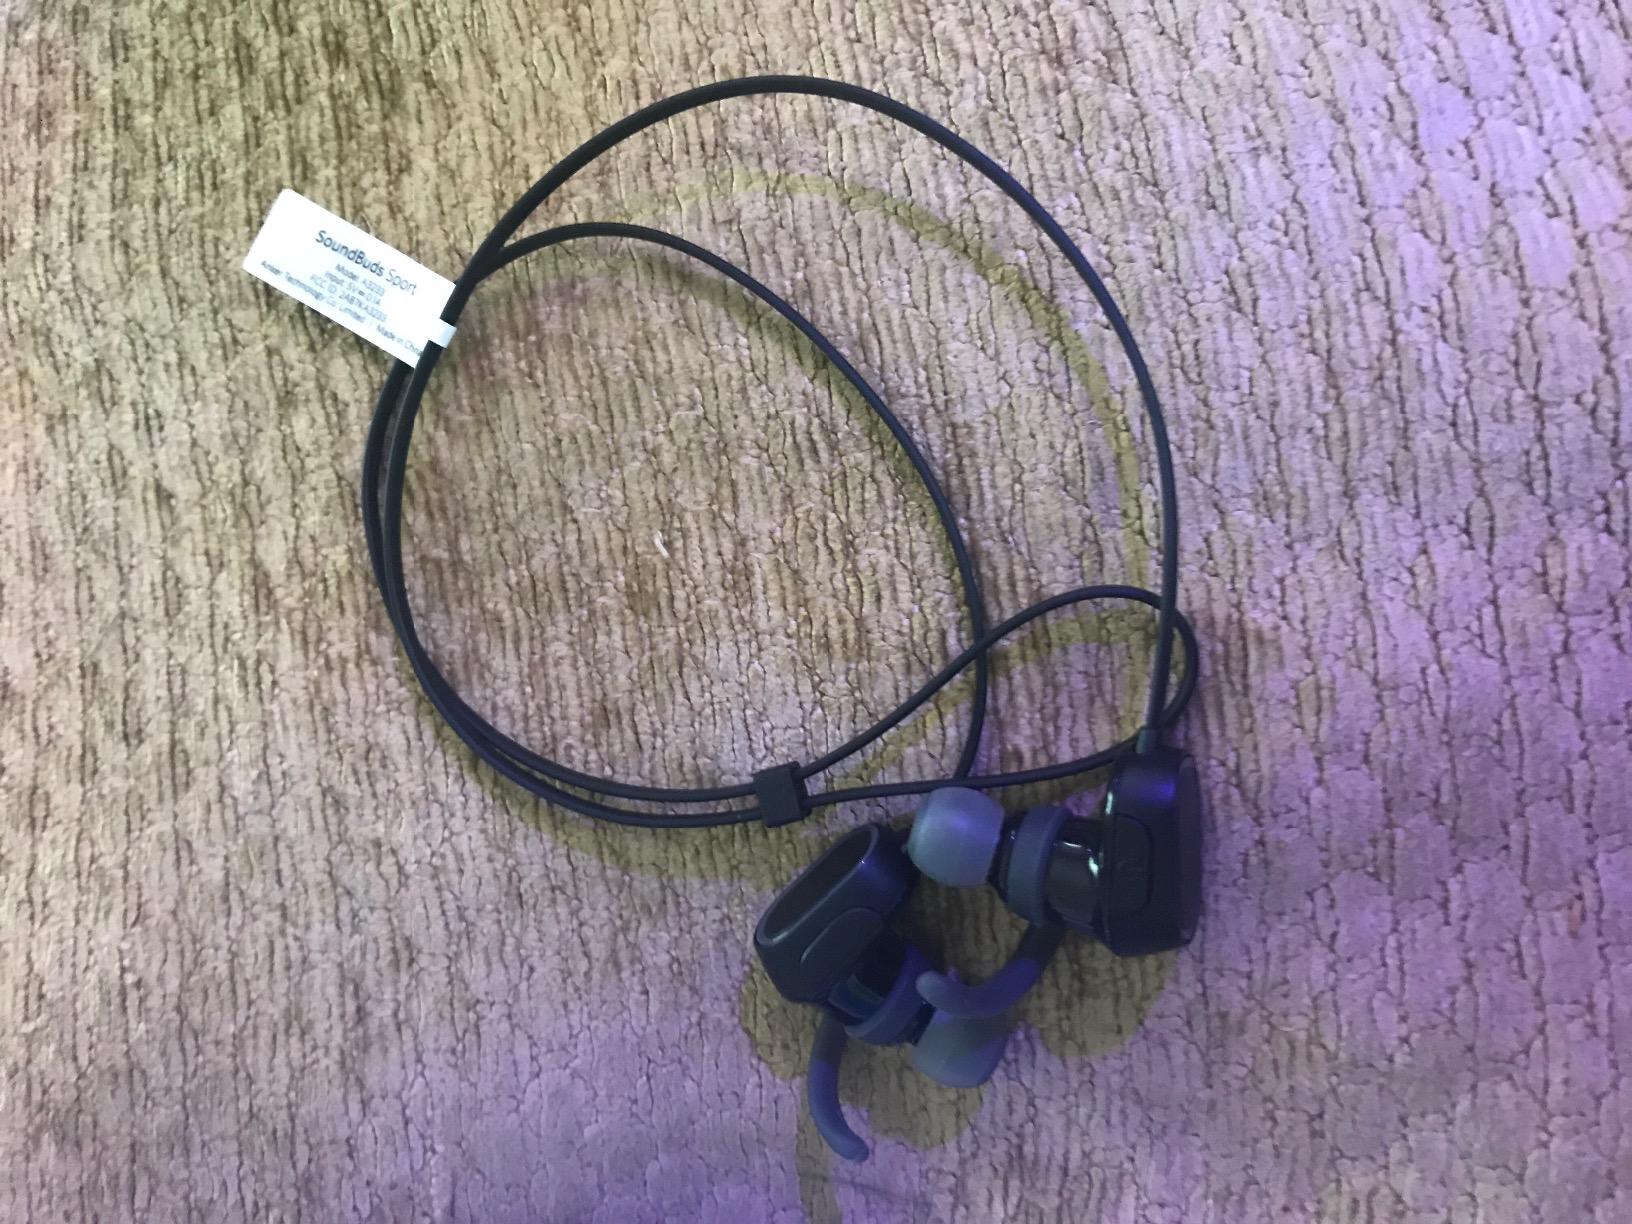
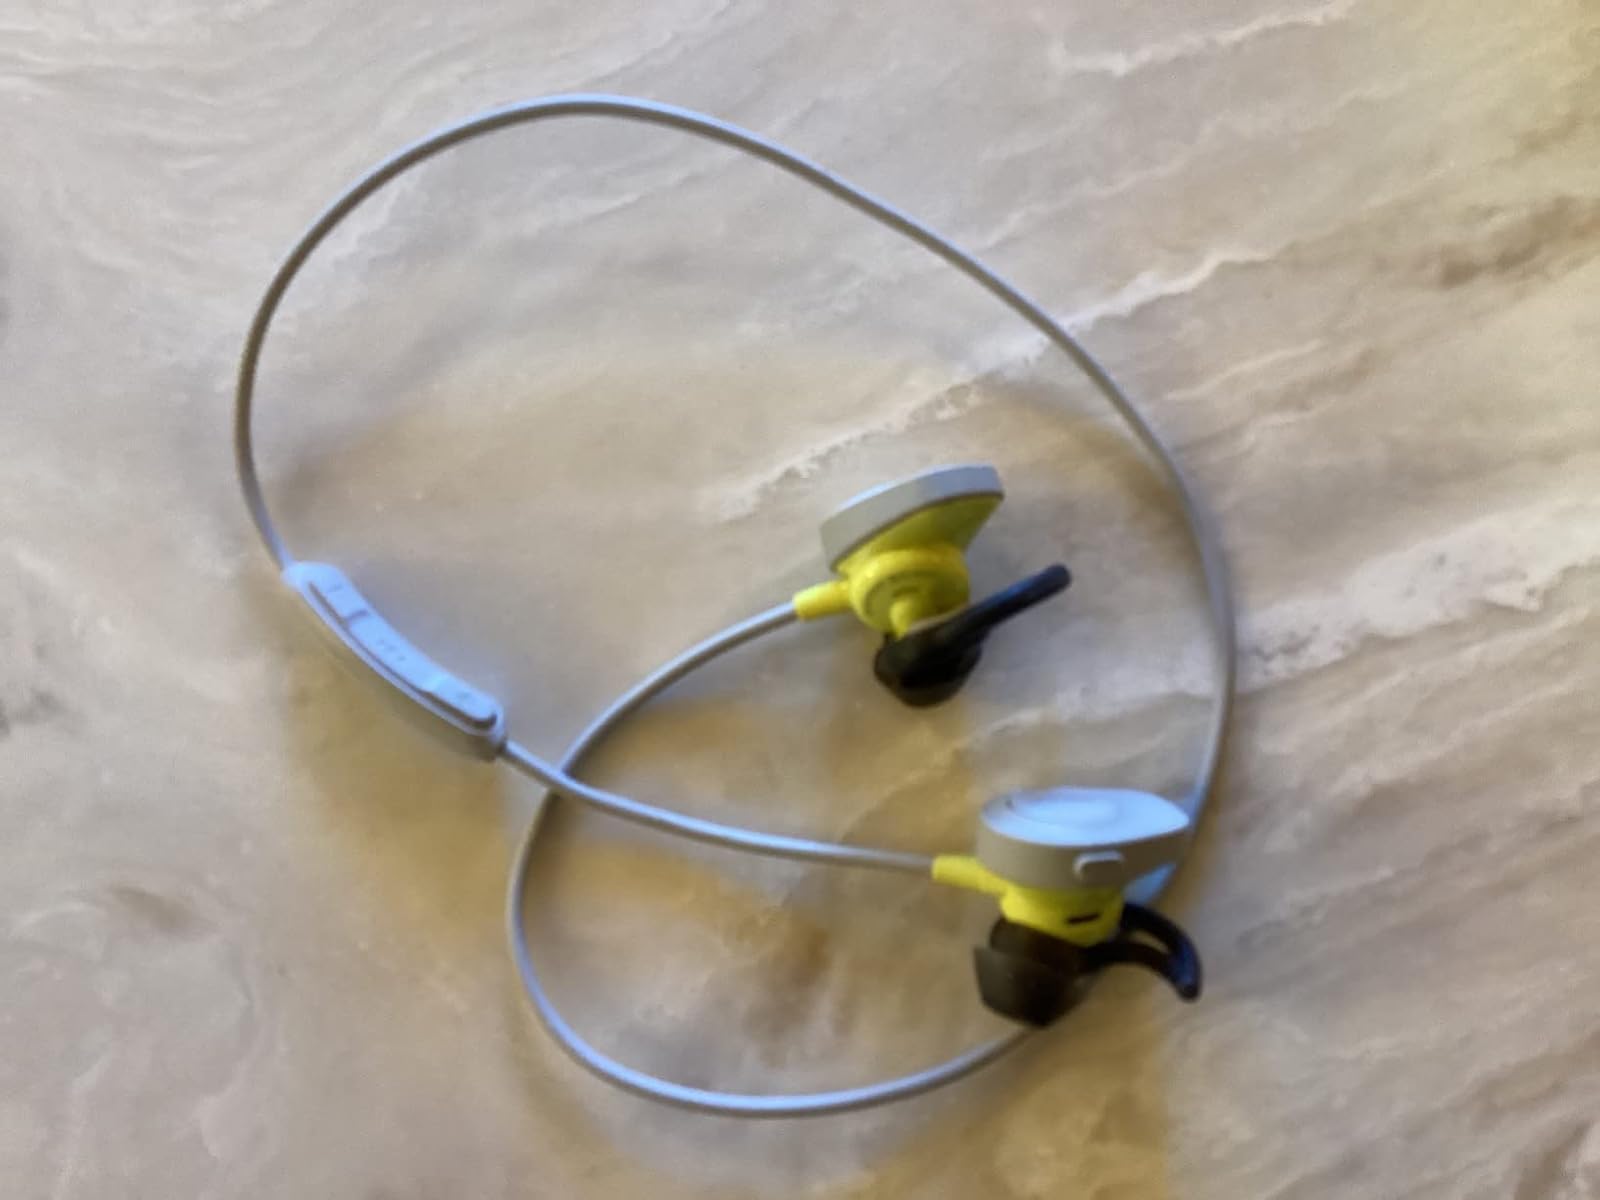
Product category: headphones
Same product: no